Dassault Falcon 900

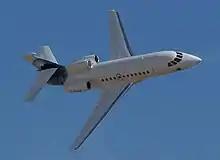

The Falcon 900 is a development of the Falcon 50, itself a development of the earlier Falcon 20. The Falcon 900 airframe design incorporates composite materials.